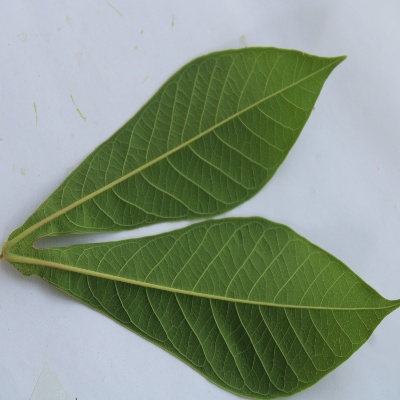
Crop: Cassava
Condition: healthy